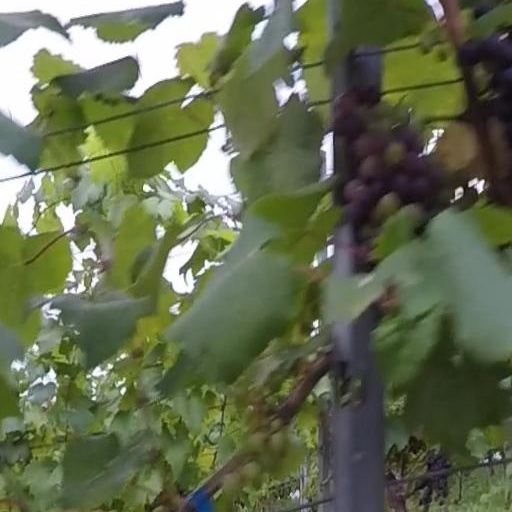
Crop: grape